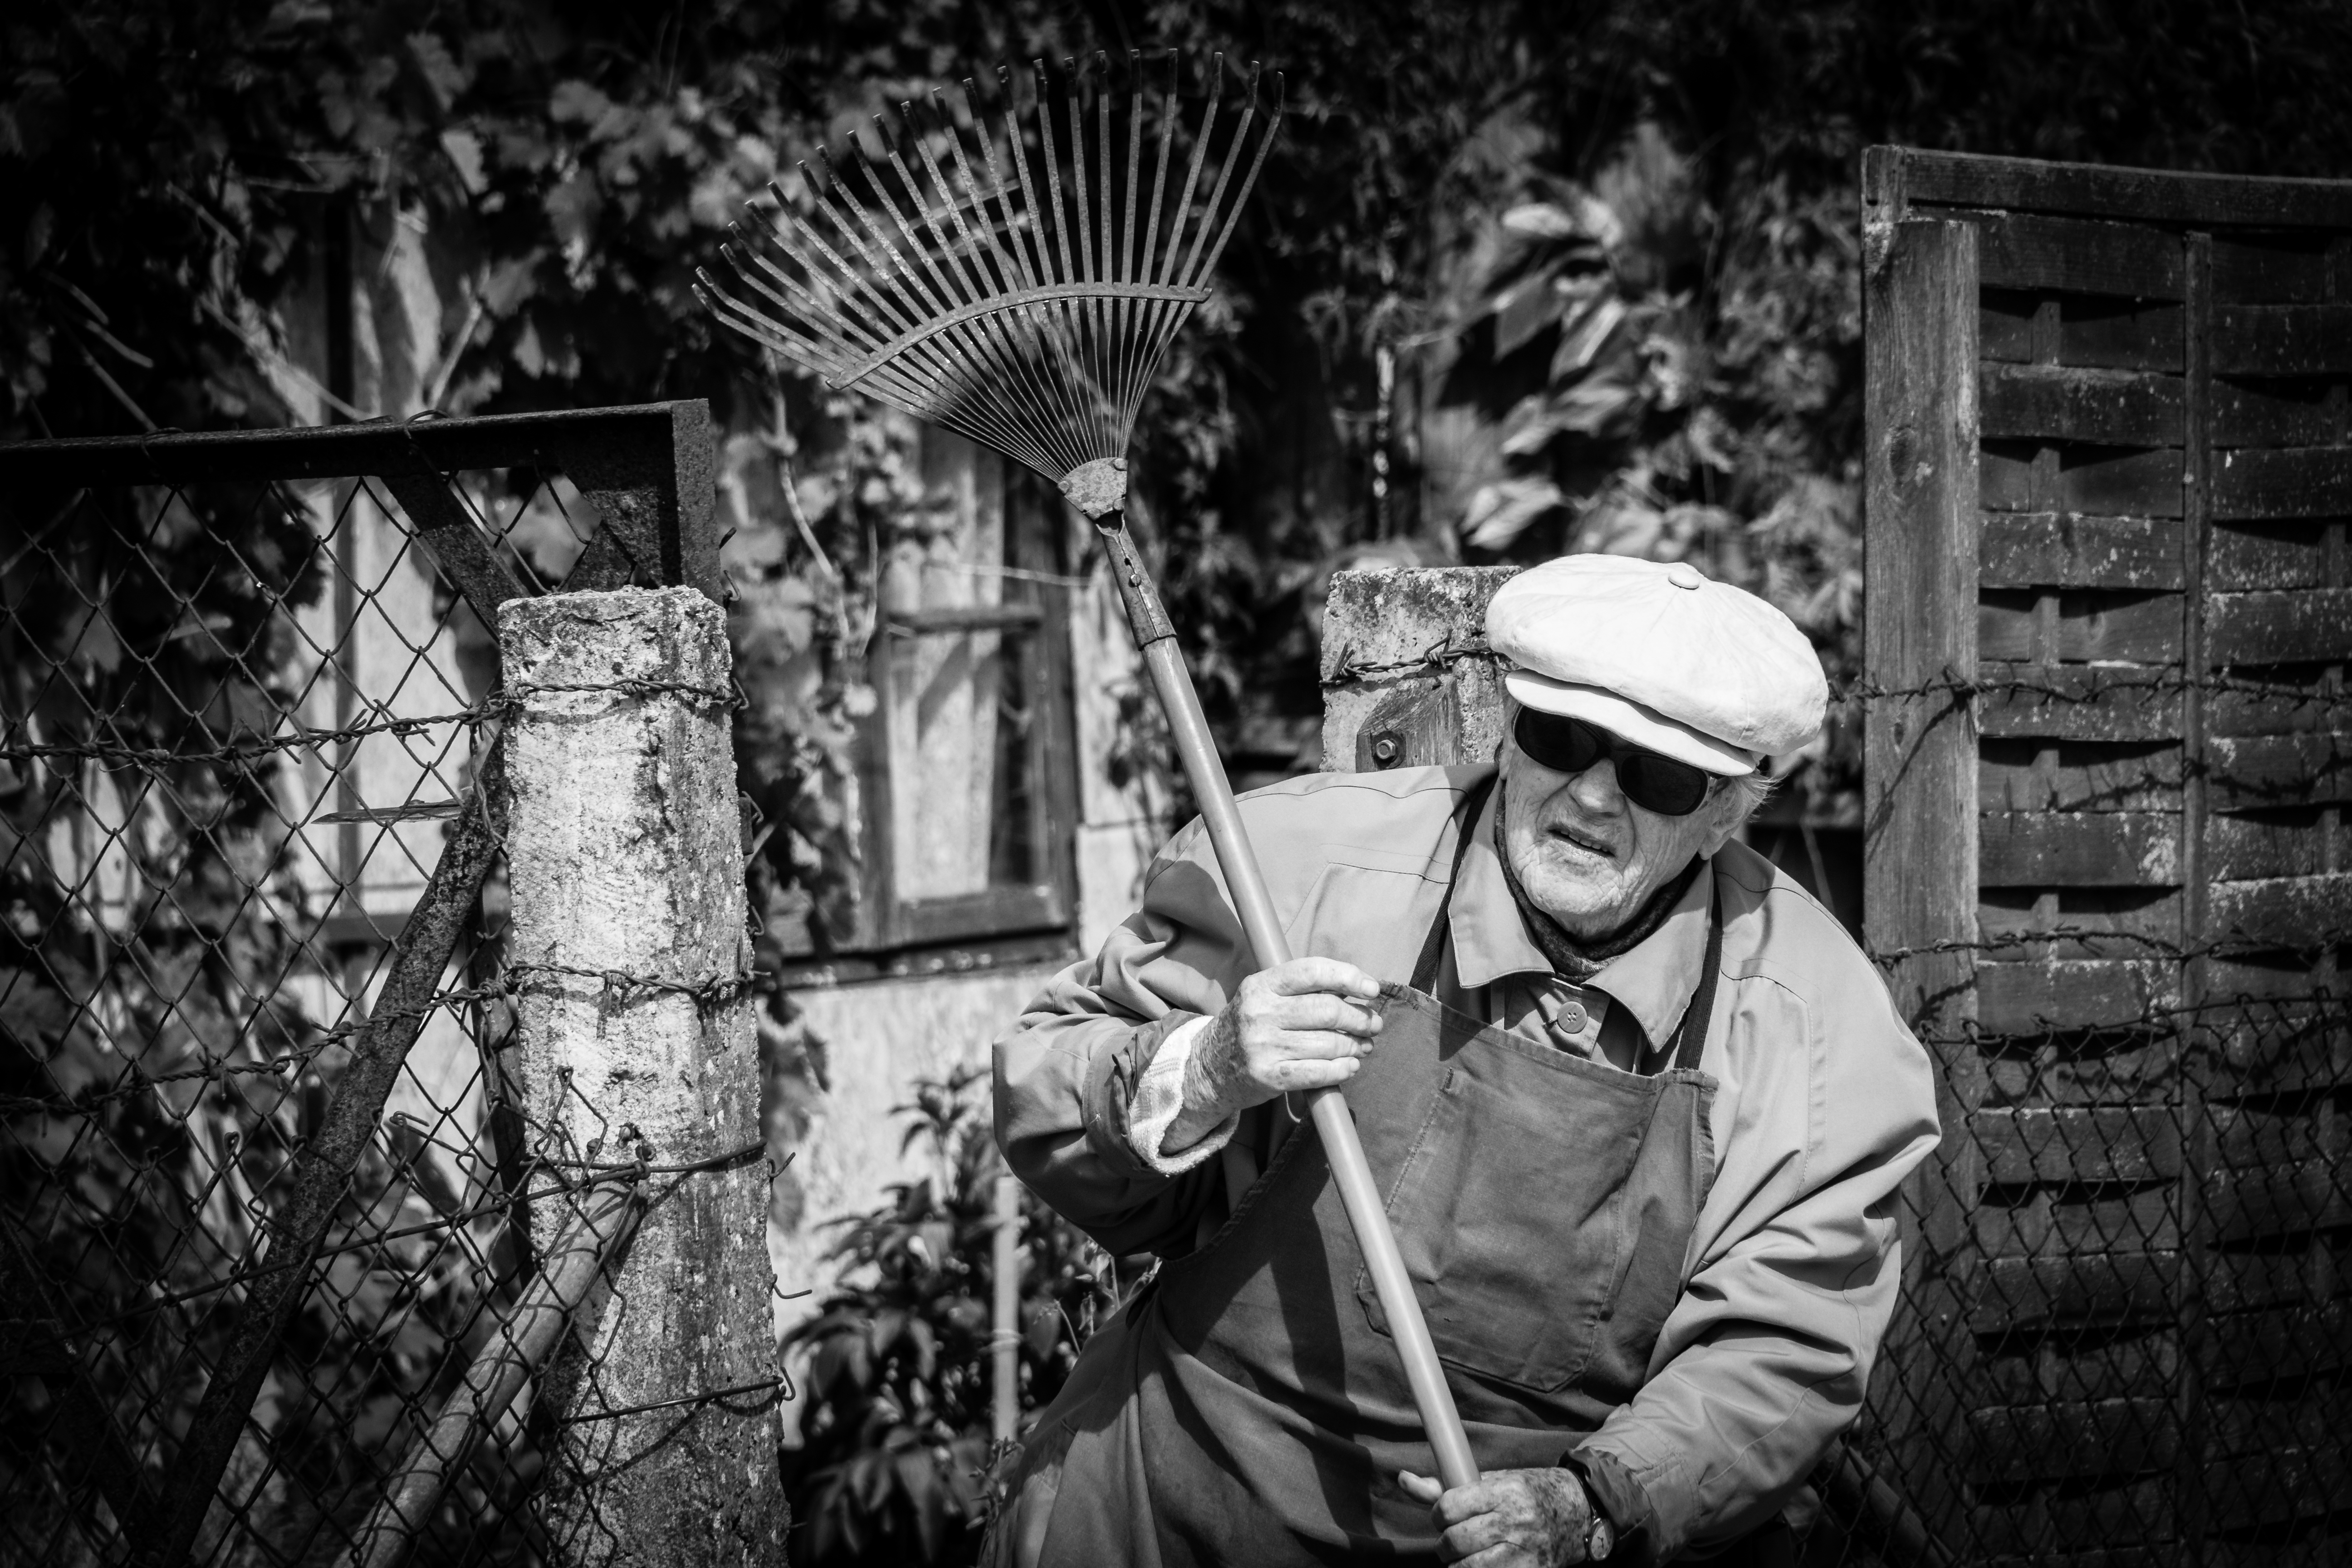
work, man, sea, outdoor, black and white, people, street, old, urban, canon, contrast, monochrome, apron, streetphotography, bw, blackandwhite, candid, sunglasses, photograph, schwarzweiss, shades, rake, strasenfotografie, chase, chasing, monochrome photography, film noir